Viola Roseboro'

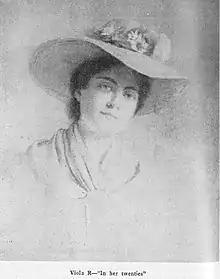
Roseboro' in her twenties

Viola Roseboro' (December 3, 1857 — January 29, 1945) was an American literary editor. She was the fiction editor for "McClure's" and later for "Collier's", in which role she discovered several important authors. Ida Tarbell called her a "born reader" and a "reader of real genius".